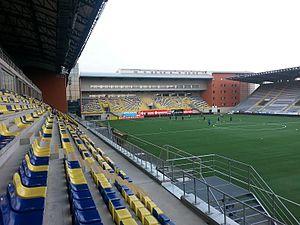
La saison 2017-2018 de la Jupiler Pro League est la 115ᵉ saison de la première division belge.
La saison 2019-2020 de la Jupiler Pro League est la 117ᵉ saison de la première division belge.
Cet article présente une liste des principaux stades de football en Belgique, classé par capacité. La liste ne comprend que les stades ayant une capacité d'au moins 10 000 places.